Jayathi Murthy

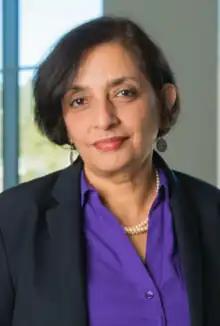
Murthy in 2021

Jayathi Y. Murthy is an Indian-American mechanical engineer who is the current President of Oregon State University.